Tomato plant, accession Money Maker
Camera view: tilt-top (135 deg); turntable rotation: 60 degrees
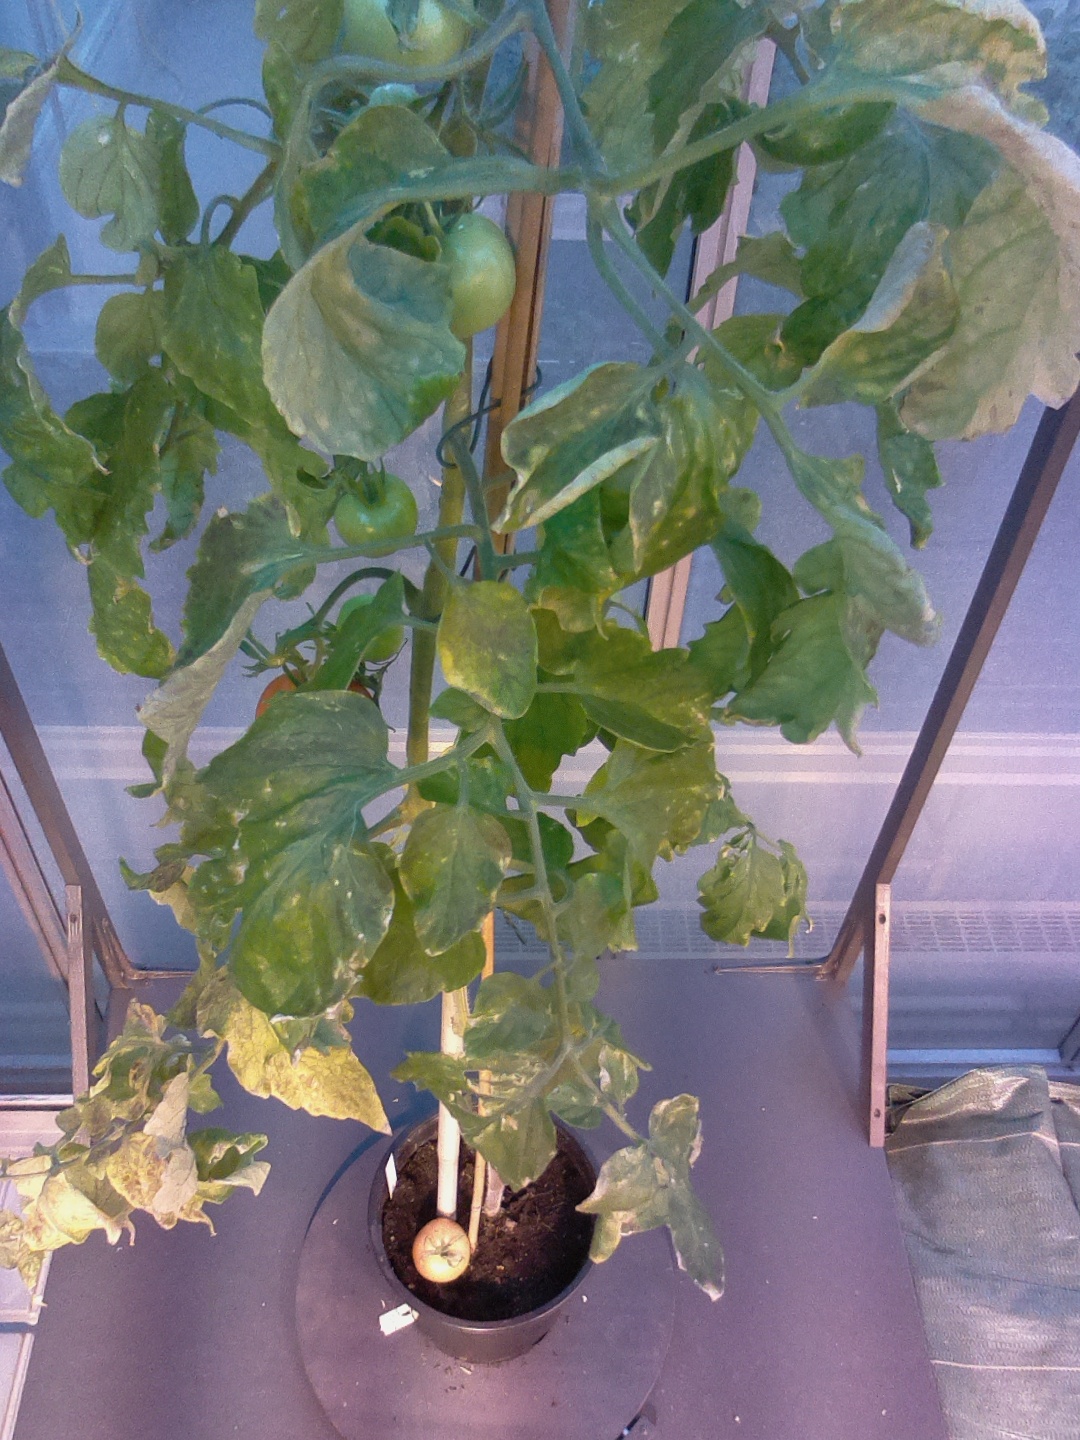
BBCH growth stage 80: fruits start showing typical ripe color (orange -> red)